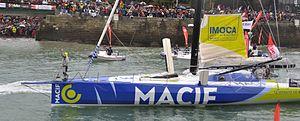
Vendée Globe 2012-2013